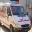
Label: ambulance